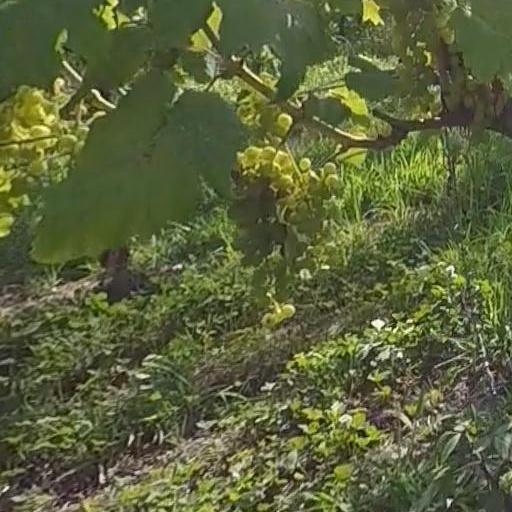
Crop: grape